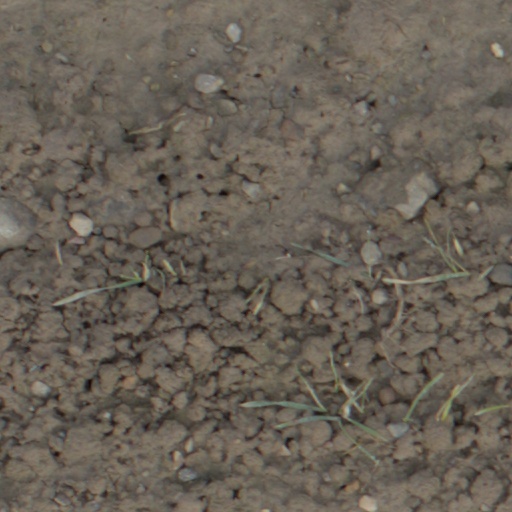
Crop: wheat